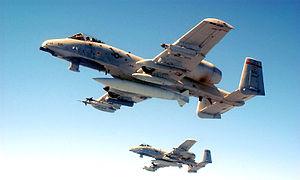
La 104th Fighter Wing est une unité de la Massachusetts Air National Guard, stationnée sur l'aéroport régional de Westfield-Barnes, dans le Massachusetts. Lorsqu'elle est activée au service fédéral, l'unité est gérée par l'Air Combat Command de la United States Air Force.